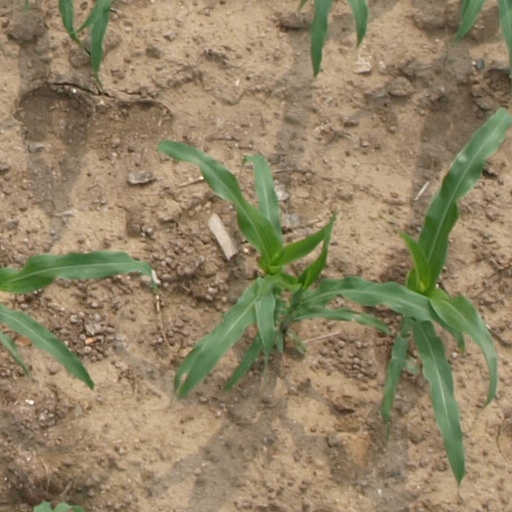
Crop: maize; corn